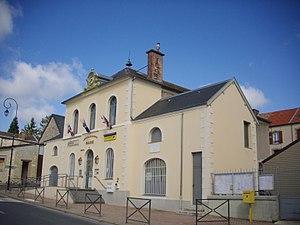
Mairie de Ville-en-Tardenois (Marne, France)